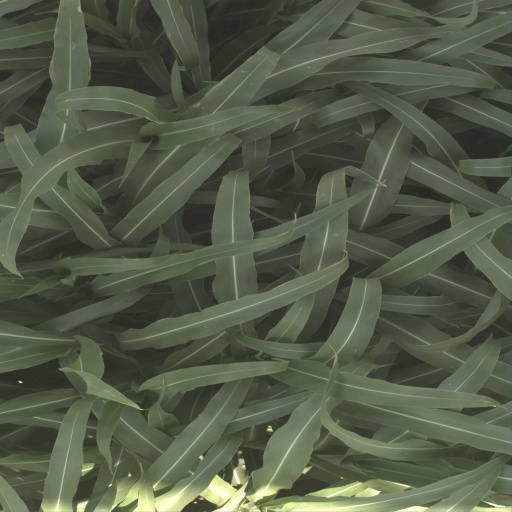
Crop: sorghum